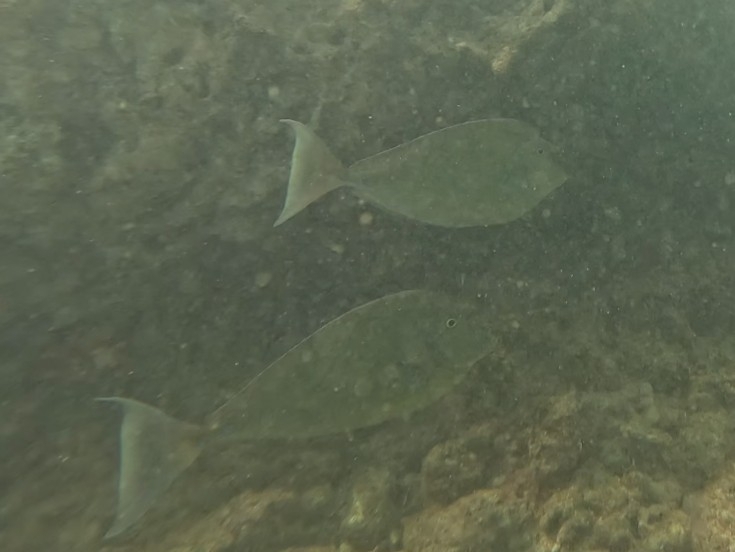
Naso unicornis (Bluespine Unicornfish)